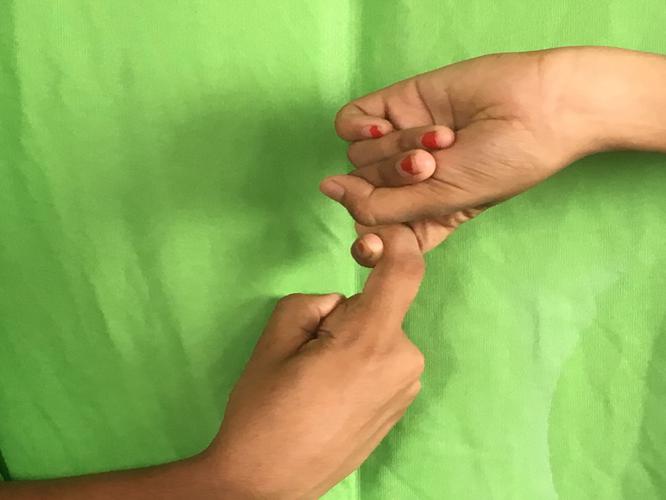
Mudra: Pasha
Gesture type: double_hand